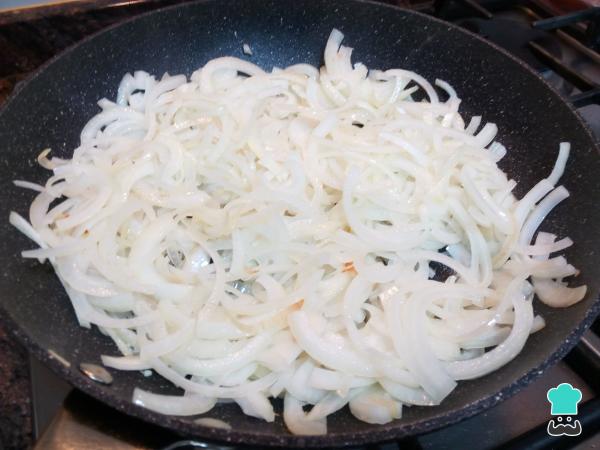
Seguidamente, cortamos la cebolla en juliana y empezamos a pocharla en una sartén caliente con un poco de aceite. Añadimos un poco de sal para acelerar el proceso de cocción y darle más sabor al sofrito de las fajitas.